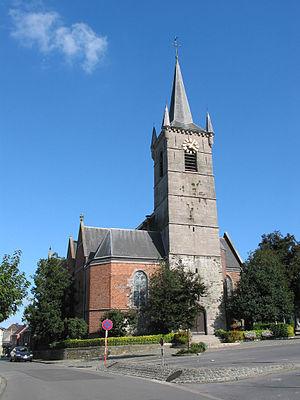
Flobecq (Belgique), l'église Saint-Luc (XIII/XVIe siècles).
Jules Barbier, né en 1865 et mort en 1910, était un architecte belge dont le nom est associé à la création de Bruxelles-Kermesse, village pittoresque construit au cœur de l'Exposition universelle de Bruxelles de 1910.